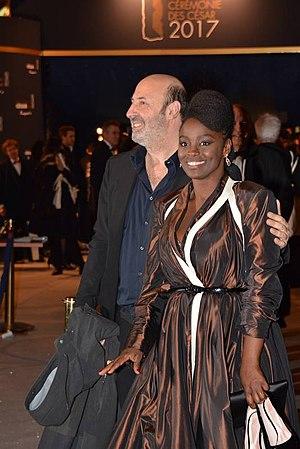
Cédric Klapisch et Aïssa Maïga à la cérémonie des César
Cédric Klapisch, né le 4 septembre 1961 à Neuilly-sur-Seine, est un réalisateur, scénariste et producteur de cinéma français.
Aïssa Maïga est une comédienne française, née le 25 mai 1975 à Dakar au Sénégal.